James Freeman Clarke

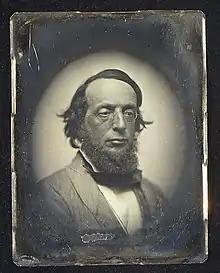
Clarke, c. 1850

For the "Western Messenger", Clarke requested written contributions from Margaret Fuller. Clarke published Fuller's first literary review—criticisms of recent biographies on George Crabbe and Hannah More.